Bobby Darin

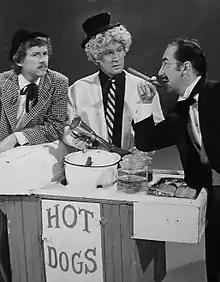
"Dean Martin Presents: The Bobby Darin Amusement Company", L-R: Dick Smothers, Tom Smothers, and Bobby Darin as the Marx Brothers (1972)

Darin was struggling with his finances as his music career dwindled. Darin's venture into protest music was not received favorably and generated little or no profits. In late 1969, he sold his songs, his record label (Direction Records), and publishing company (TM Music), losing the copyright to his own music and eventually, their worth. The company to which Darin sold them went bankrupt. During his final days, Darin was believed to have been still trying to gain back the rights to his music.